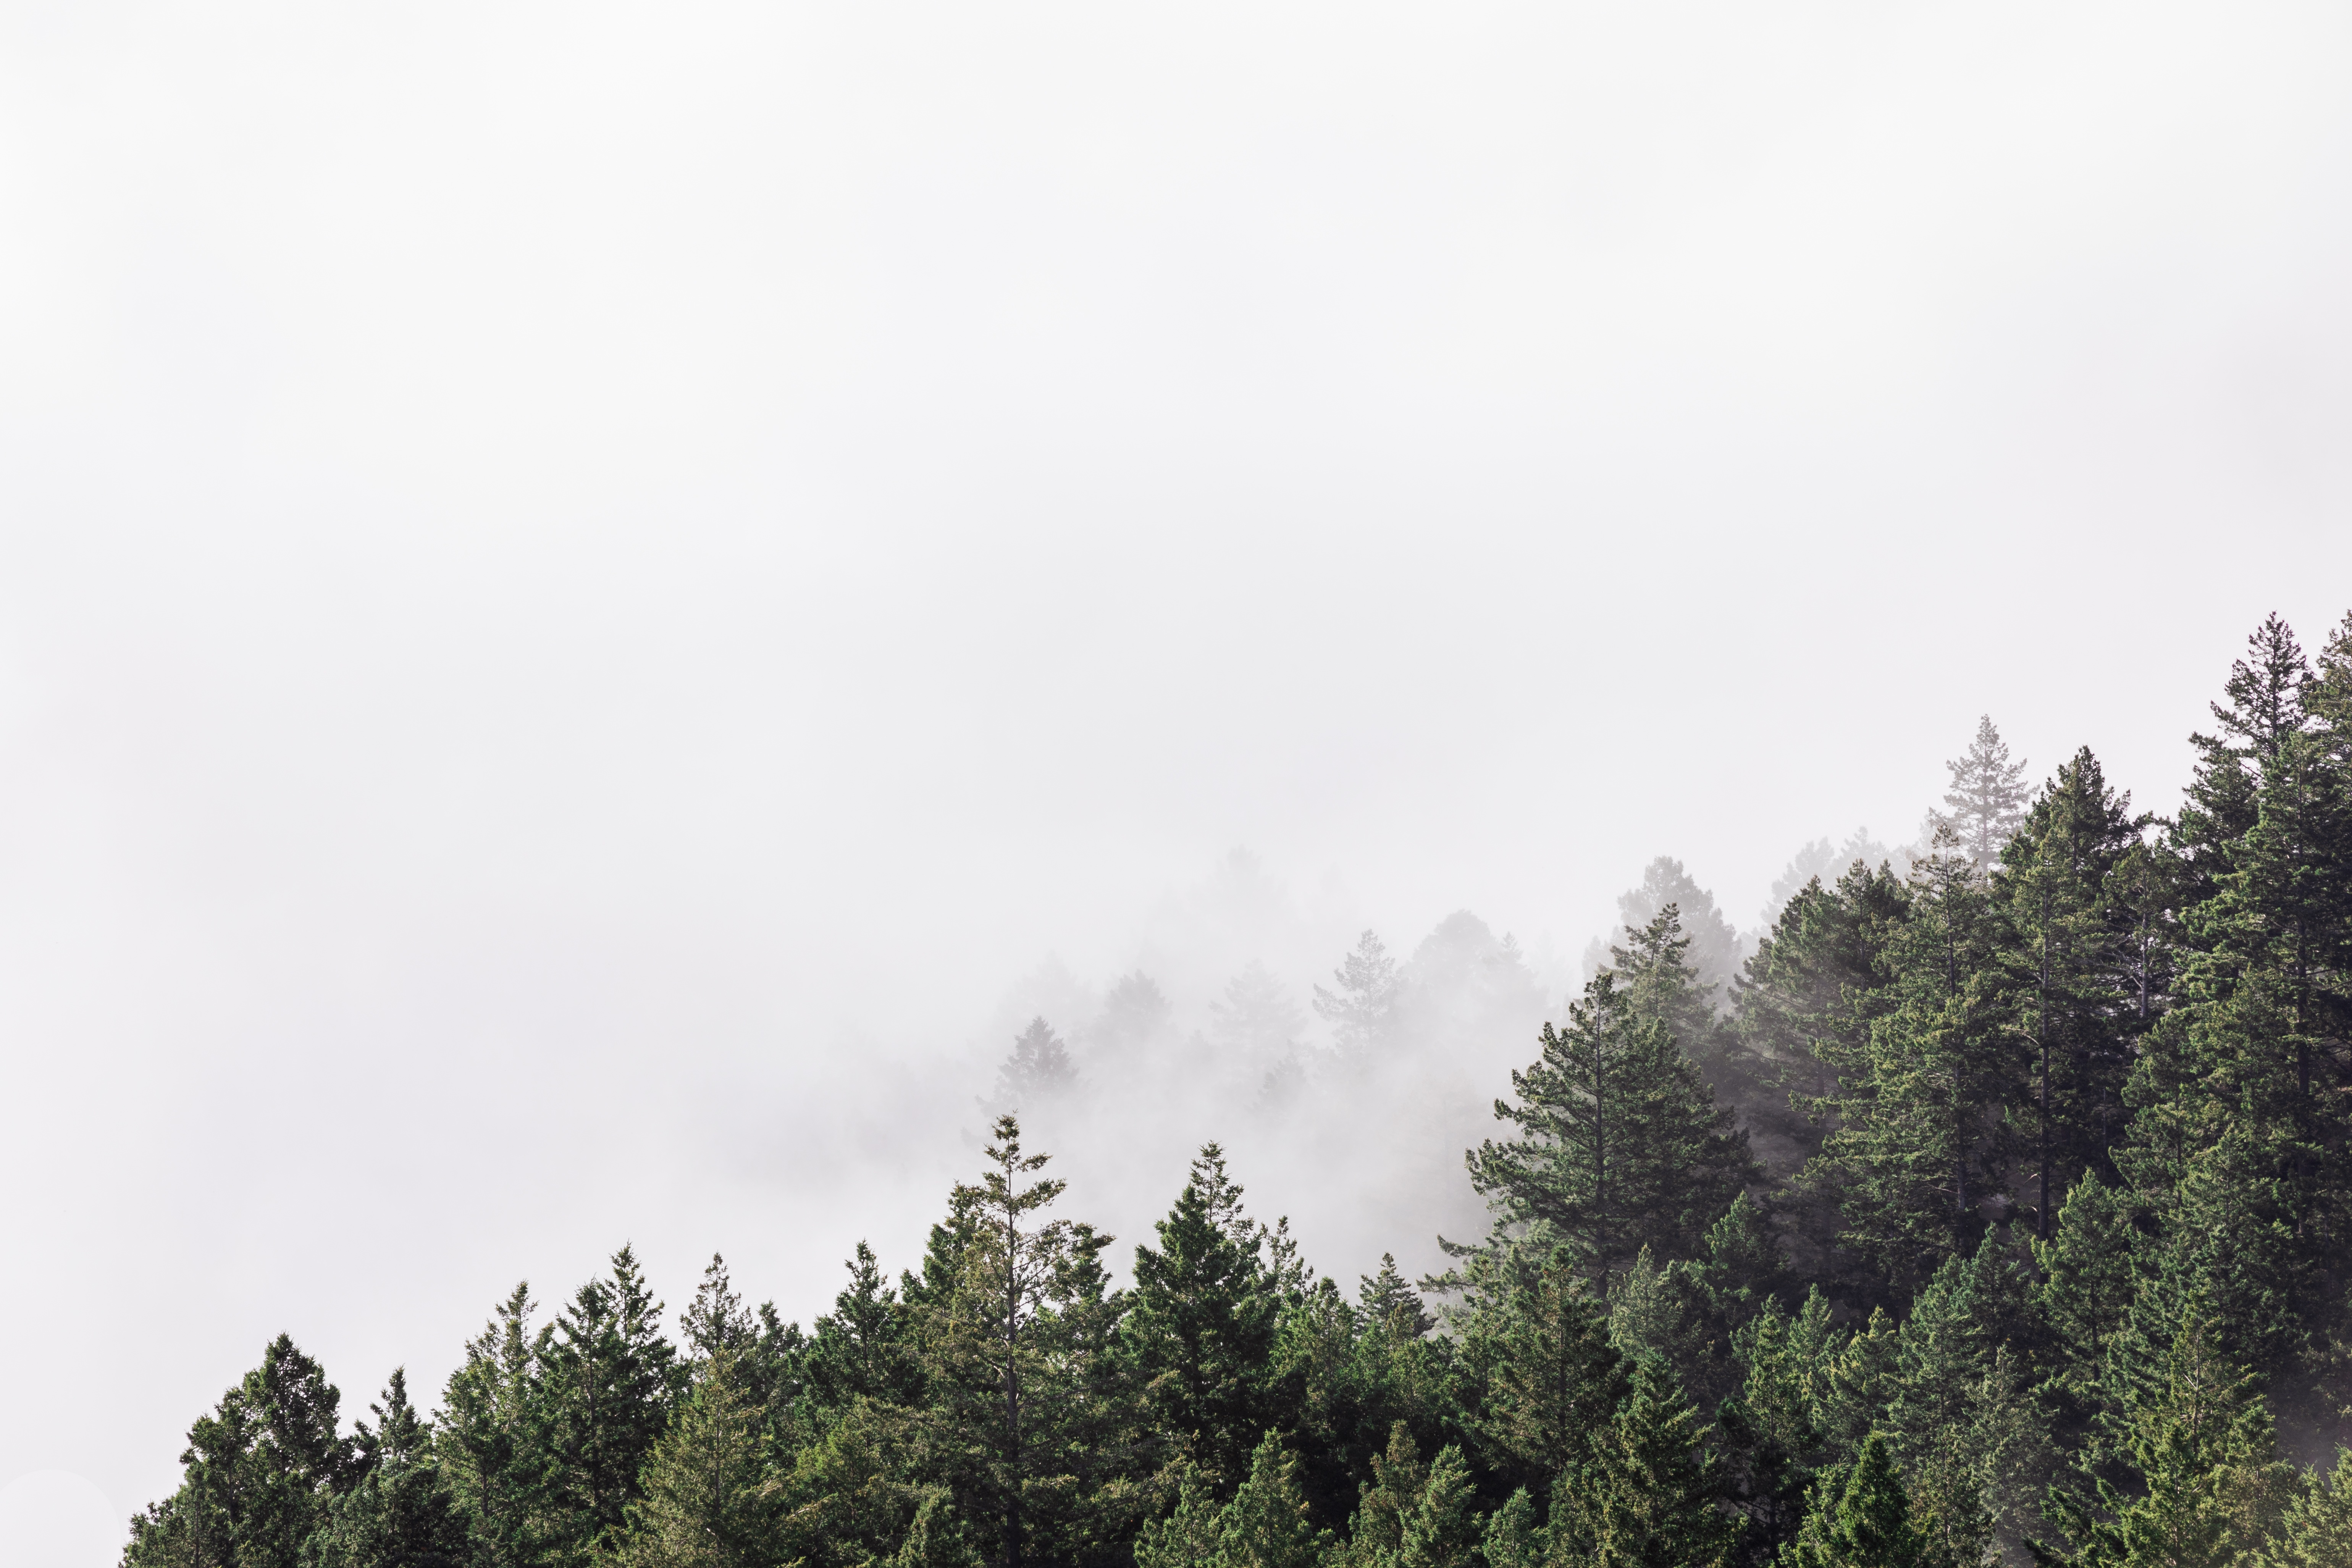
tree, nature, forest, mountain, cloud, fog, mist, morning, hill, weather, rainforest, habitat, natural environment, atmospheric phenomenon, atmosphere of earth